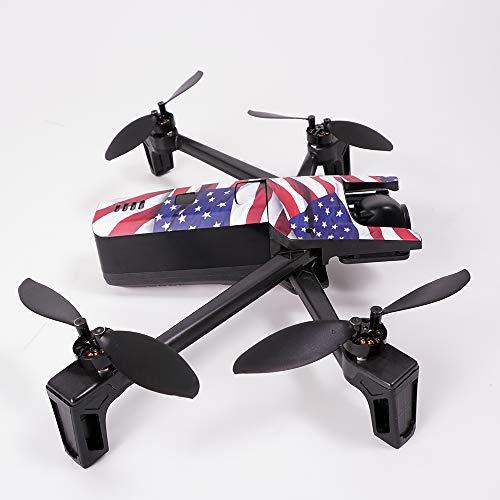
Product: MightySkins Skin Compatible with Parrot Anafi Drone - Fish Puzzle | Protective, Durable, and Unique Vinyl Decal wrap Cover | Easy to Apply, Remove, and Change Styles | Made in The USA
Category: Toys & Games | Hobbies | Remote & App Controlled Vehicles & Parts | Remote & App Controlled Vehicles | Quadcopters & Multirotors
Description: FLY IN STYLE: Show off your own unique style with Mighty Skins for your Parrot Anafi Drone Don’t like the Fish Puzzle skin We have hundreds of designs to choose from, so your Parrot Anafi Drone will be as unique as you are.
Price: $19.99
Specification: ProductDimensions:14x0.1x12inches|ItemWeight:0.16ounces|ShippingWeight:0.96ounces(Viewshippingratesandpolicies)|ASIN:B07H7T48QL|Itemmodelnumber:PAANAMIN-FishPuzzle